Femi Gbajabiamila

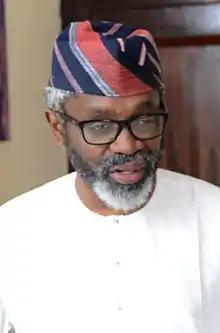

Olufemi Hakeem Gbajabiamila (born 25 June 1962), is a Nigerian lawyer and politician, who has served as Chief of Staff to the President of Nigeria since 2023. He previously served as the 14th Speaker of the House of Representatives of Nigeria from 2019 to 2023.